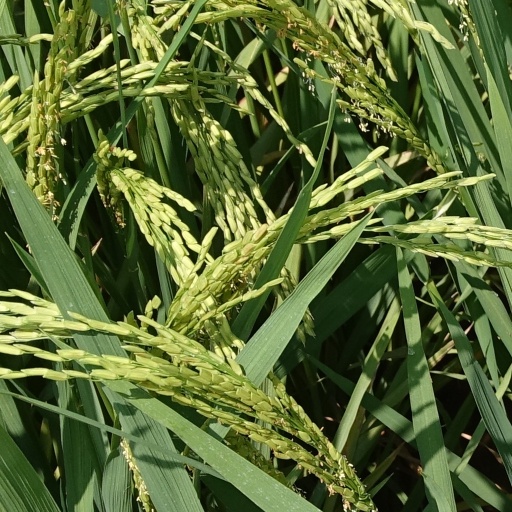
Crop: rice